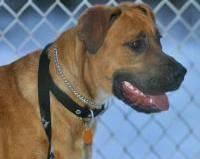
dog